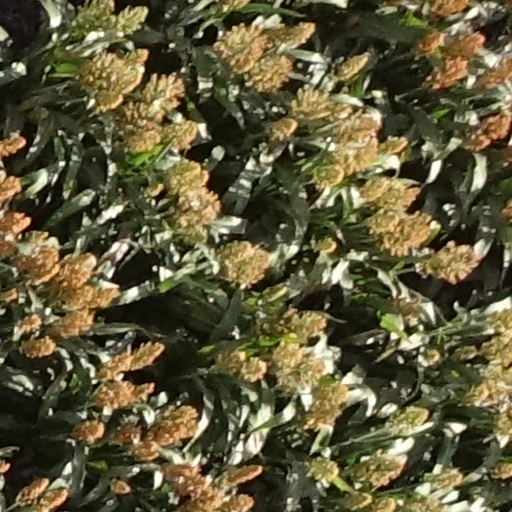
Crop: sorghum